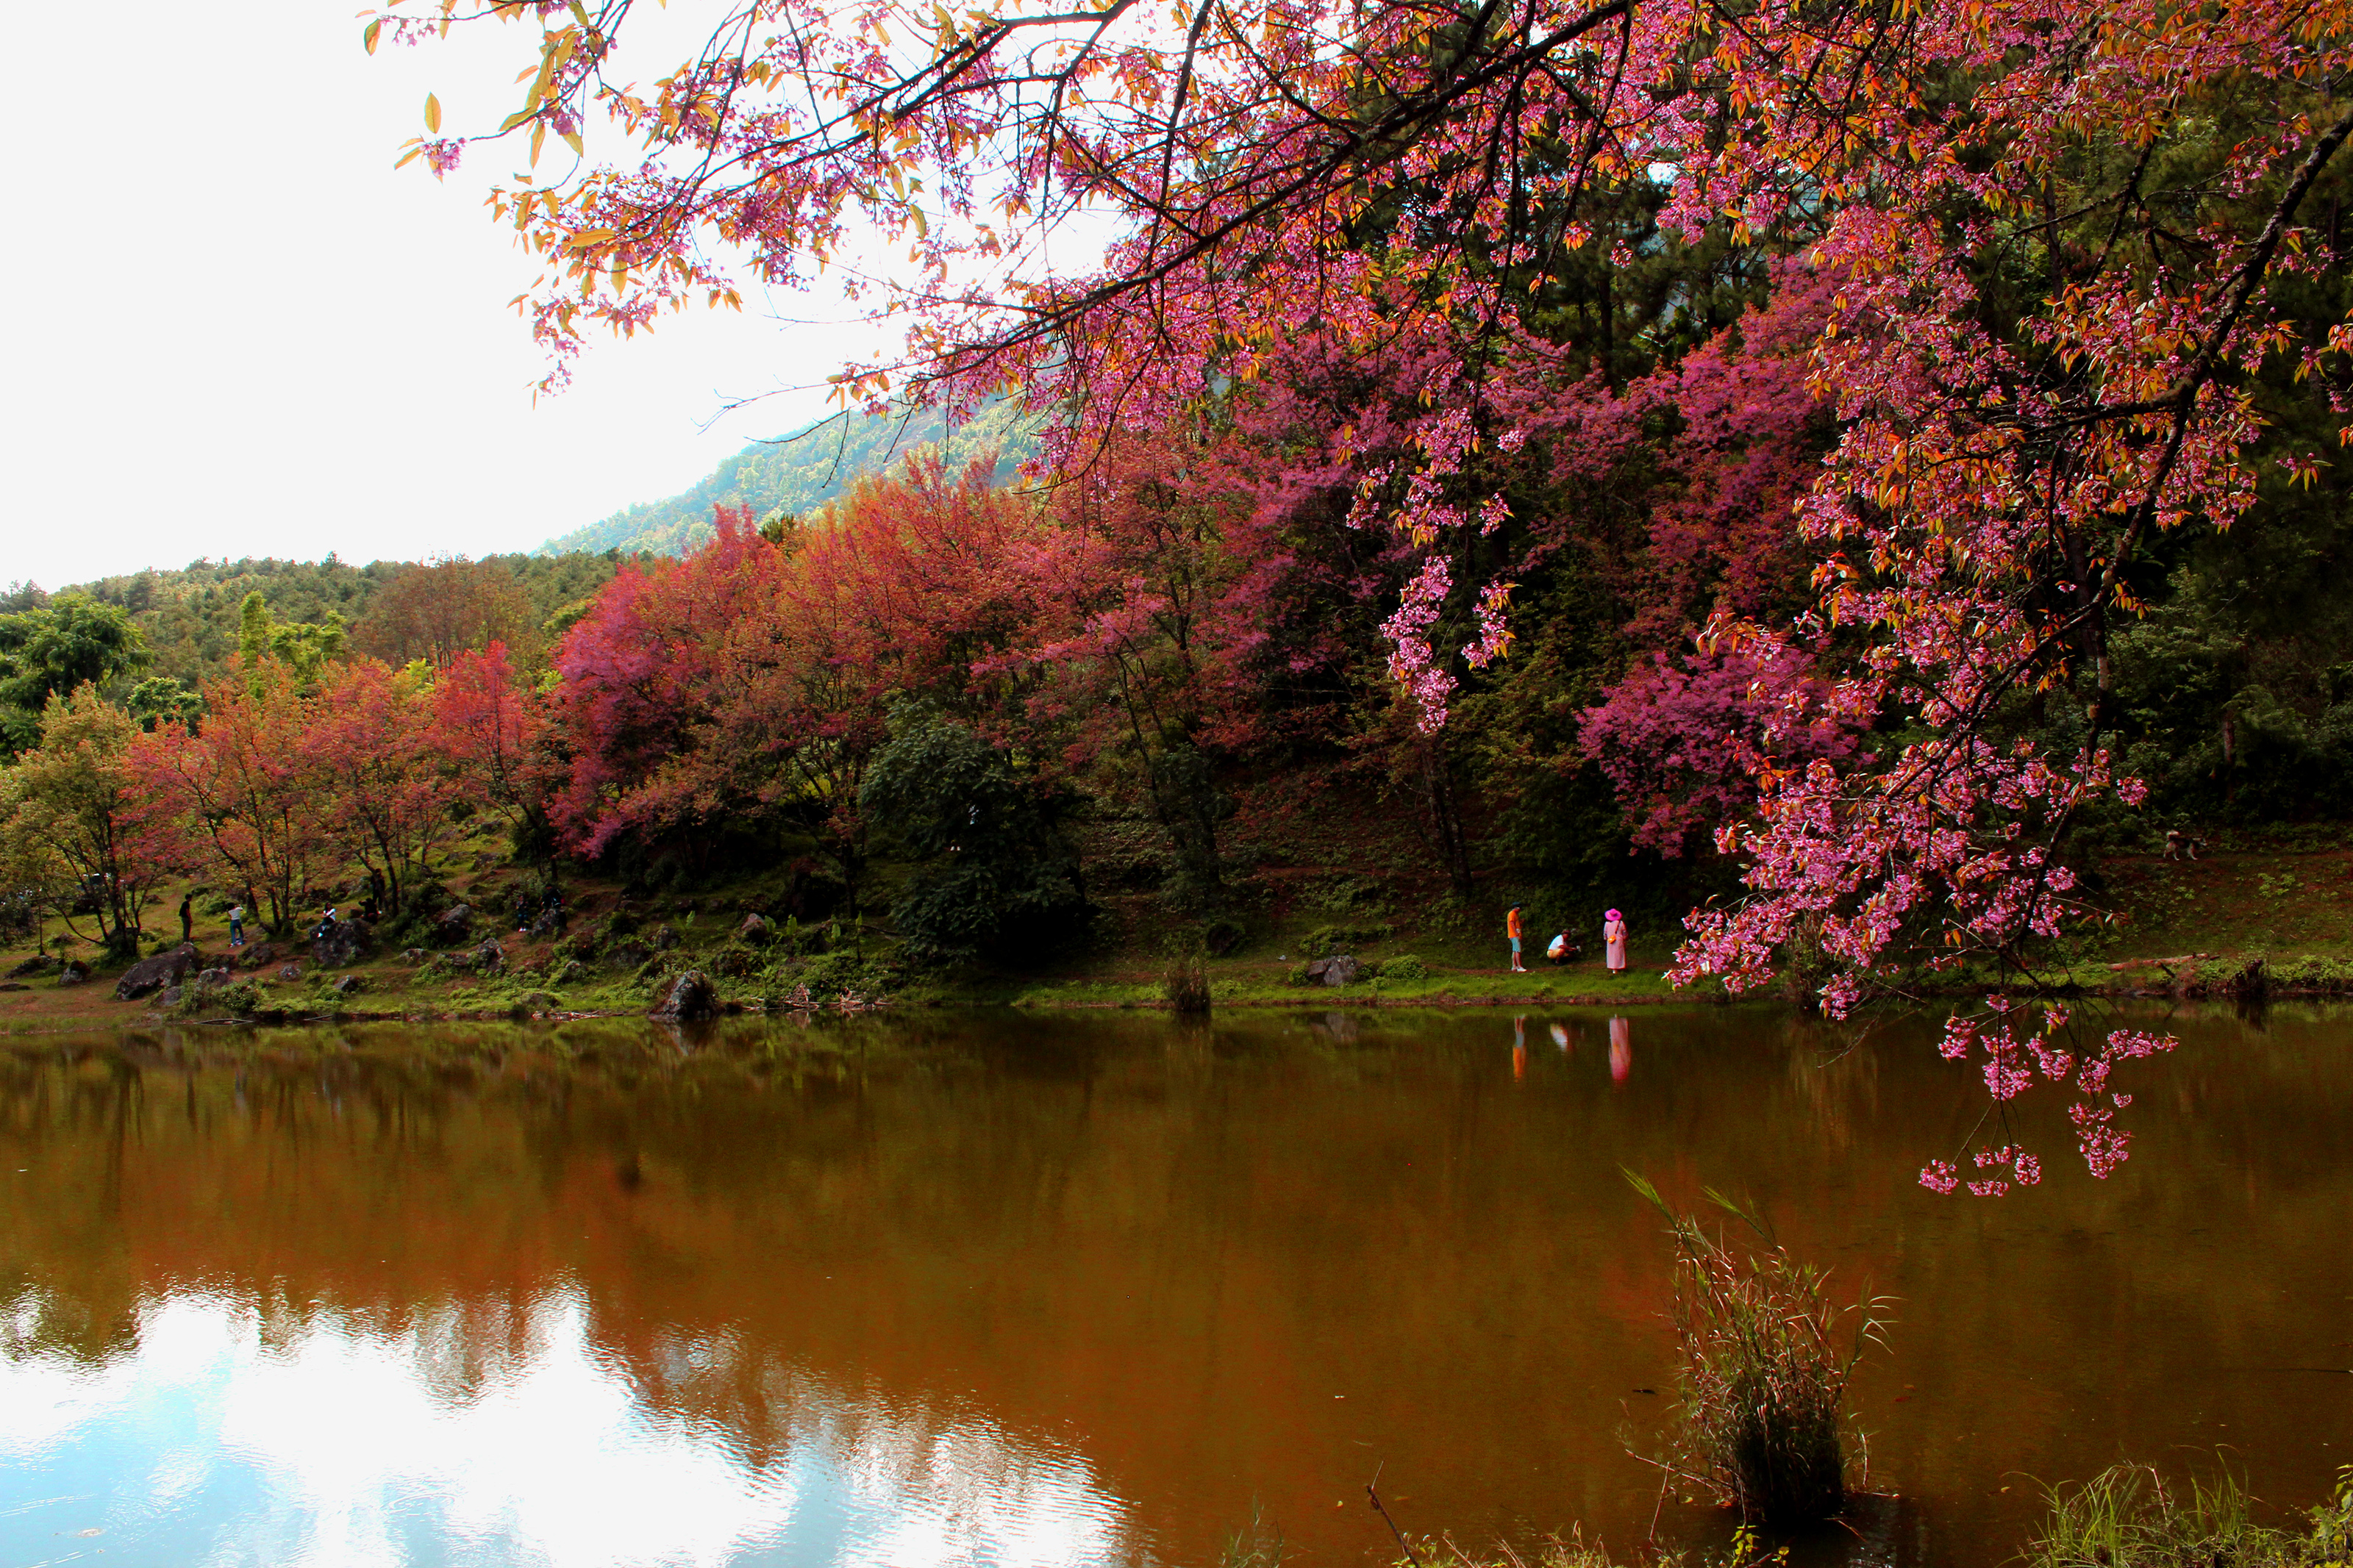
tree, reflection, nature, water, leaf, autumn, plant, spring, bank, pond, lake, sky, landscape, river, cherry blossom, flower, reservoir, maple tree, branch, computer wallpaper, blossom